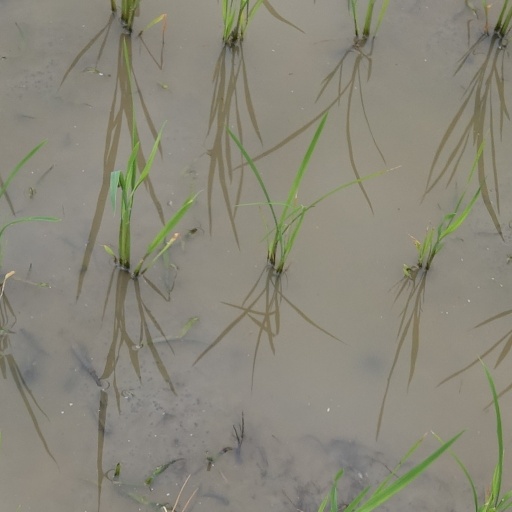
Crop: rice